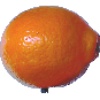
Label: Tangelo 1